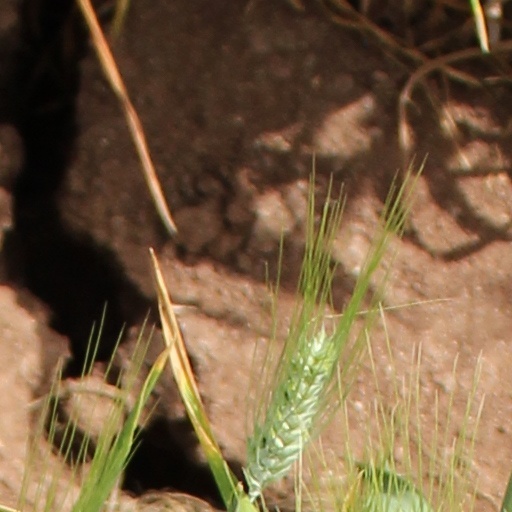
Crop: wheat